Demographics of Eritrea

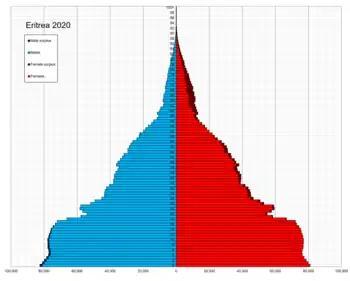
Eritrea population pyramid in 2020

Population Estimates by Sex and Age Group (1 July 2020) (Estimates based on the 2000 quick population count results and 1995, 2002 and 2010 Eritrea Demographic and Health Surveys.):